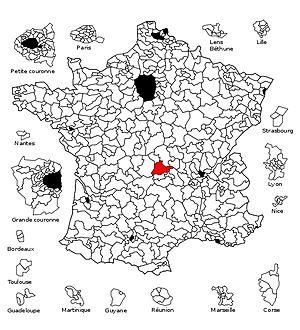
La sixième circonscription du Puy-de-Dôme est une ancienne circonscriptions législatives françaises du département du Puy-de-Dôme situé en région Auvergne. Elle a été supprimée lors du découpage de 2009. Le territoire que couvrait la sixième circonscription est en grande partie celui de la nouvelle deuxième circonscription.